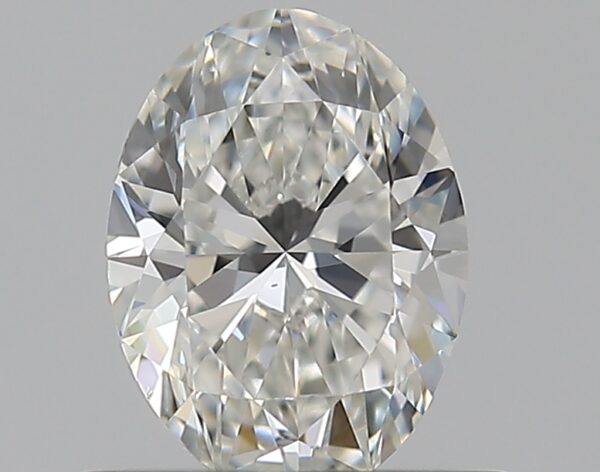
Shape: oval
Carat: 0.5
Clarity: VS1
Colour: G
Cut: EX
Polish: EX
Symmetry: GD
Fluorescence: F
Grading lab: GIA
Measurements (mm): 6.12 x 4.53 x 2.82